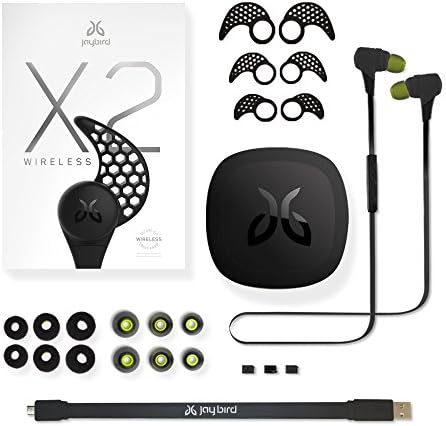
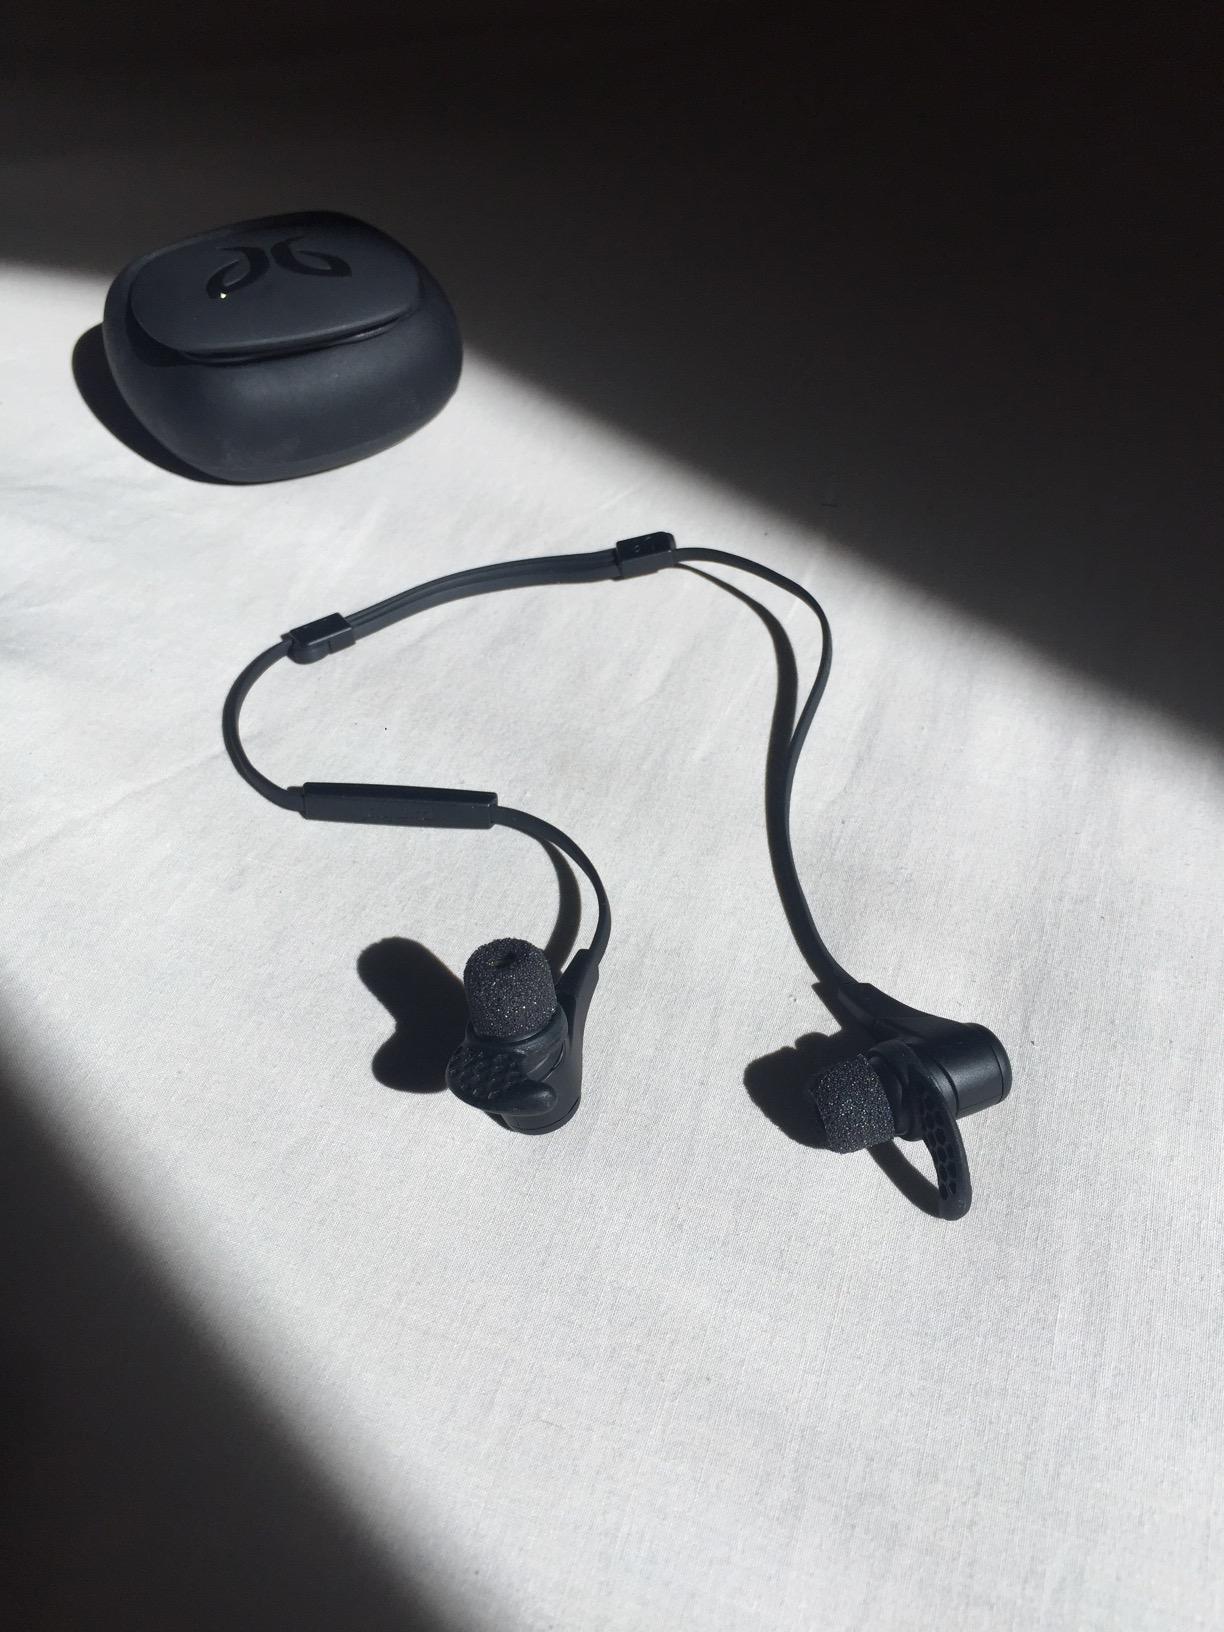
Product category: headphones
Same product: yes